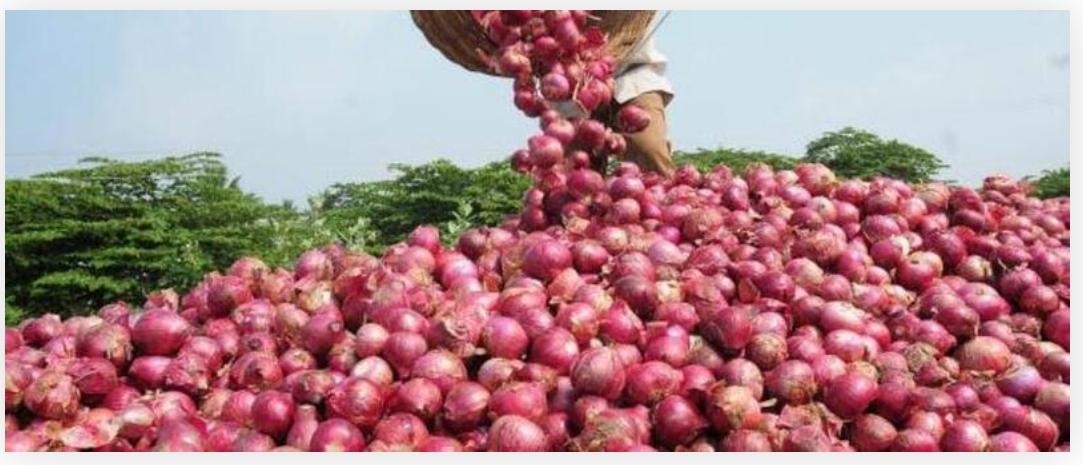
Mkulima anayejishughulisha na shughuli za kilimo cha kibiashara cha zao la vitunguu akiendelea kukamilisha zoezi la kuvuna vitunguu hivi, na kuvikusanya sehemu moja ili kurahisisha zoezi la usafirishaji kupeleka sokoni.